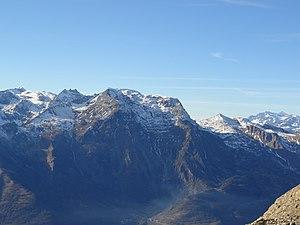
Le mont Giusalet, aussi appelé mont Ciusalet, est une montagne de 3 312 mètres d'altitude dans les Alpes.